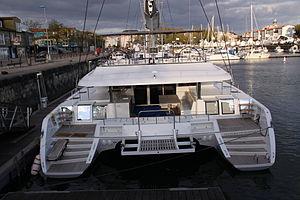
L' arrière d'un catamaran de croisière Lagoon 620 sans le canot de sauvetage. La Rochelle (Bassin des Chalutiers), Charente Maritime, France.